United States men's national flag football team

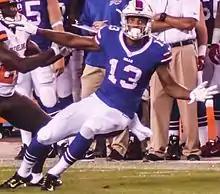
Roster member Dezmin Lewis, with the Buffalo Bills in 2015

On July 20, 2020, the International World Games Association (IWGA), National Football League (NFL), and International Federation of American Football (IFAF) announced that flag football would join the existing lineup of 32 unique, multi-disciplinary sports for the 2022 World Games in Birmingham, Alabama. The 2022 World Games, which marked the 40th anniversary of the event, took place from July 7–17, 2022, and was hosted at Birmingham's Legion Field.